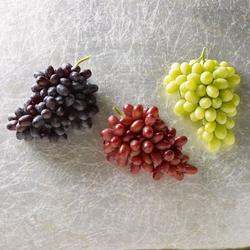
Label: Grapes